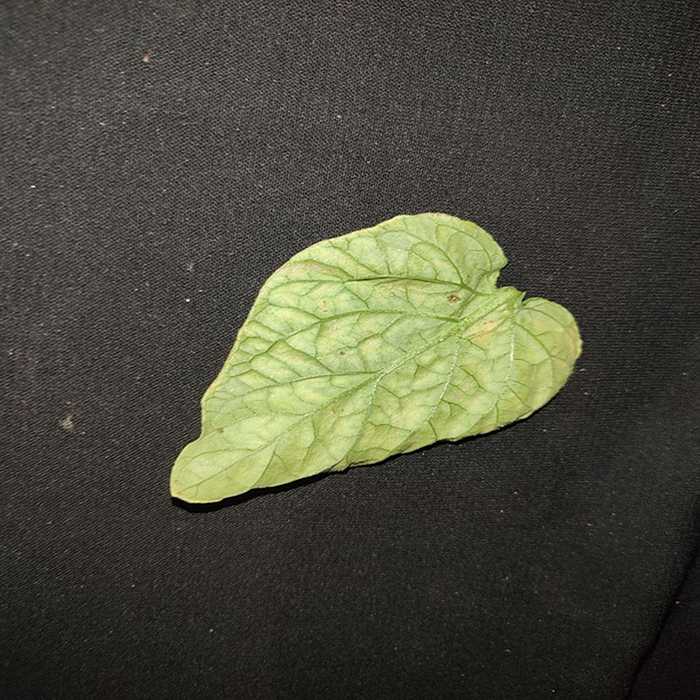
Plant: Tomato
Label: Tomato spotted wilt